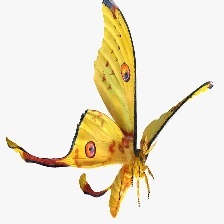
Species: COMET MOTH